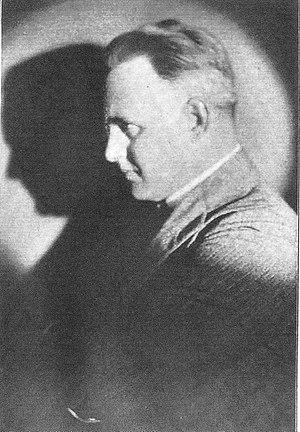
Clarence G. Badger est un réalisateur, scénariste, acteur et producteur américain, né le 9 juin 1880 à San Francisco, mort le 17 juin 1964 à Sydney.